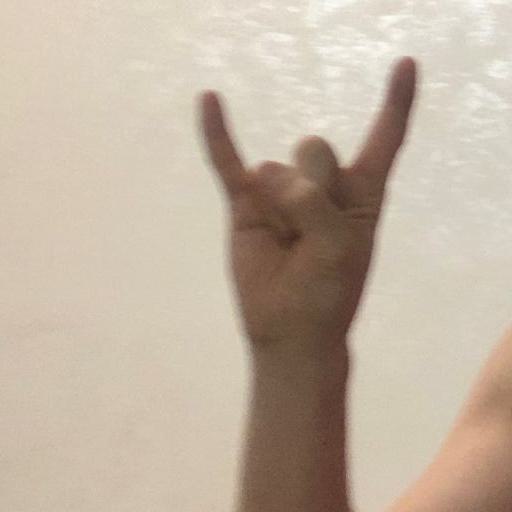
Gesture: rock